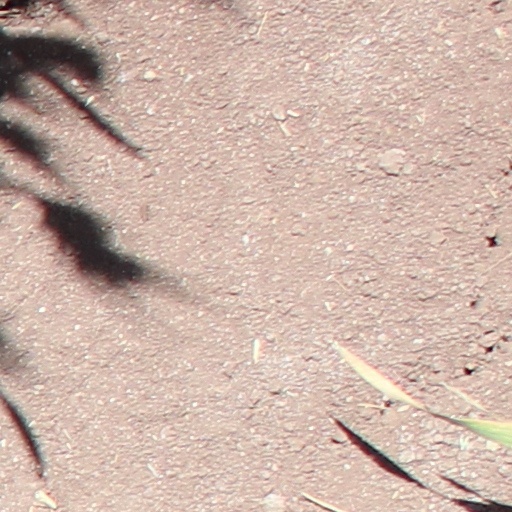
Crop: wheat